Operations of KFC by country

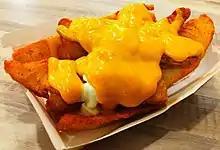
KFC "Cheezy" Wedges, available under the QSR operated KFC (in Malaysia, Cambodia and Brunei Darussalam). First introduced around 2005 in Malaysia, it is one of the best-selling items in the country.

In Pakistan, the first outlet of KFC was opened in Gulshan-e-Iqbal, Karachi in 1997. KFC has a presence in 31 major cities of Pakistan with more than 115 outlets nationwide, out of which 23 are in Karachi and 18 are in Lahore.